Central America

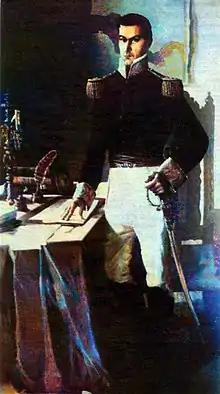
General Manuel José Arce; decorated Salvadoran General and president of the Federal Republic of Central America from 1825 to 1829

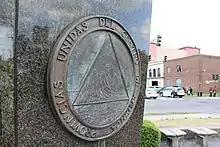
Monument honoring the emblem of the United Provinces of Central America

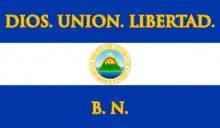
The historic military flag of the United Provinces of Central America with the national motto (God. Union. Liberty.) and the National Battalion initials (B.N.) in golden amber color

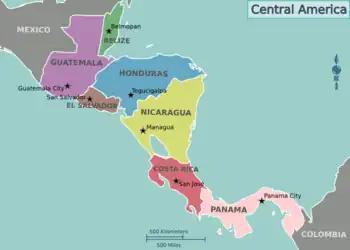
The seven countries of Central America and their capitals

From its independence from Spain in 1821 until 1823, the former Captaincy General remained intact as part of the short-lived First Mexican Empire. When the Emperor of Mexico abdicated on 19 March 1823, Central America again became independent. On 1 July 1823, the Congress of Central America peacefully seceded from Mexico and declared absolute independence from all foreign nations, and the region formed the Federal Republic of Central America.